Hazel (comics)

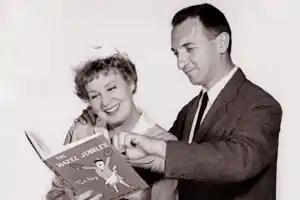
Shirley Booth and Ted Key

Key adapted his cartoon series into the television show "Hazel", starring Shirley Booth, who won two Emmy Awards portraying the titular maid. It ran from 1961 to 1965 on NBC; for its final 1965-66 season, the show switched to CBS.